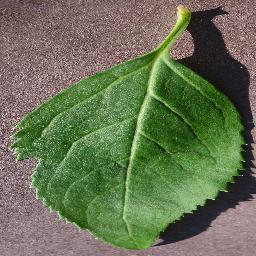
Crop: cherry
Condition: (including_sour)_healthy